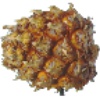
Label: pineapple_mini